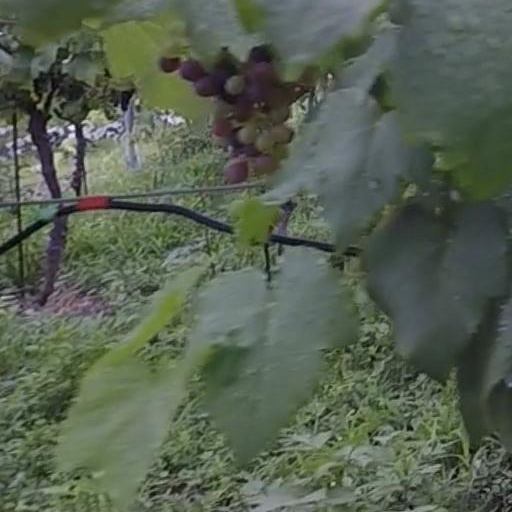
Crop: grape